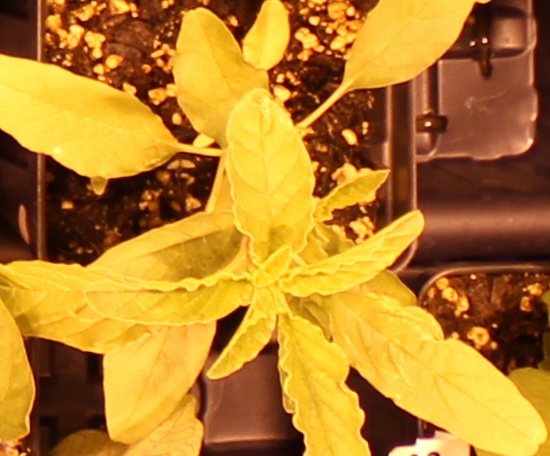
Label: Waterhemp